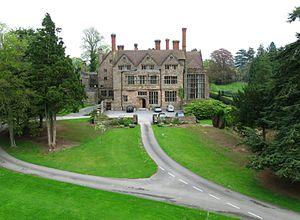
Richard Norman Shaw RA est un influent architecte écossais connu pour ses maisons de campagne et ses bâtiments commerciaux.